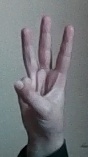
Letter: thaa